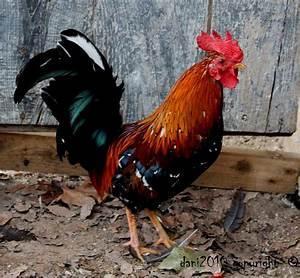
chicken